James H. Burnley IV

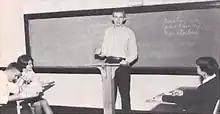
Burnley speaking on the debate team during his junior year at High Point Central

Burnley was born in High Point, North Carolina, on July 30, 1948, to Dorothy Mary (Rockwell) and James H. Burnley III. He attended High Point Central High School from 1963 to 1966 and participated in the school's debate team in the National Forensic League. According to "The New York Times", he was the only member of the team to earn a double ruby, the highest medal.